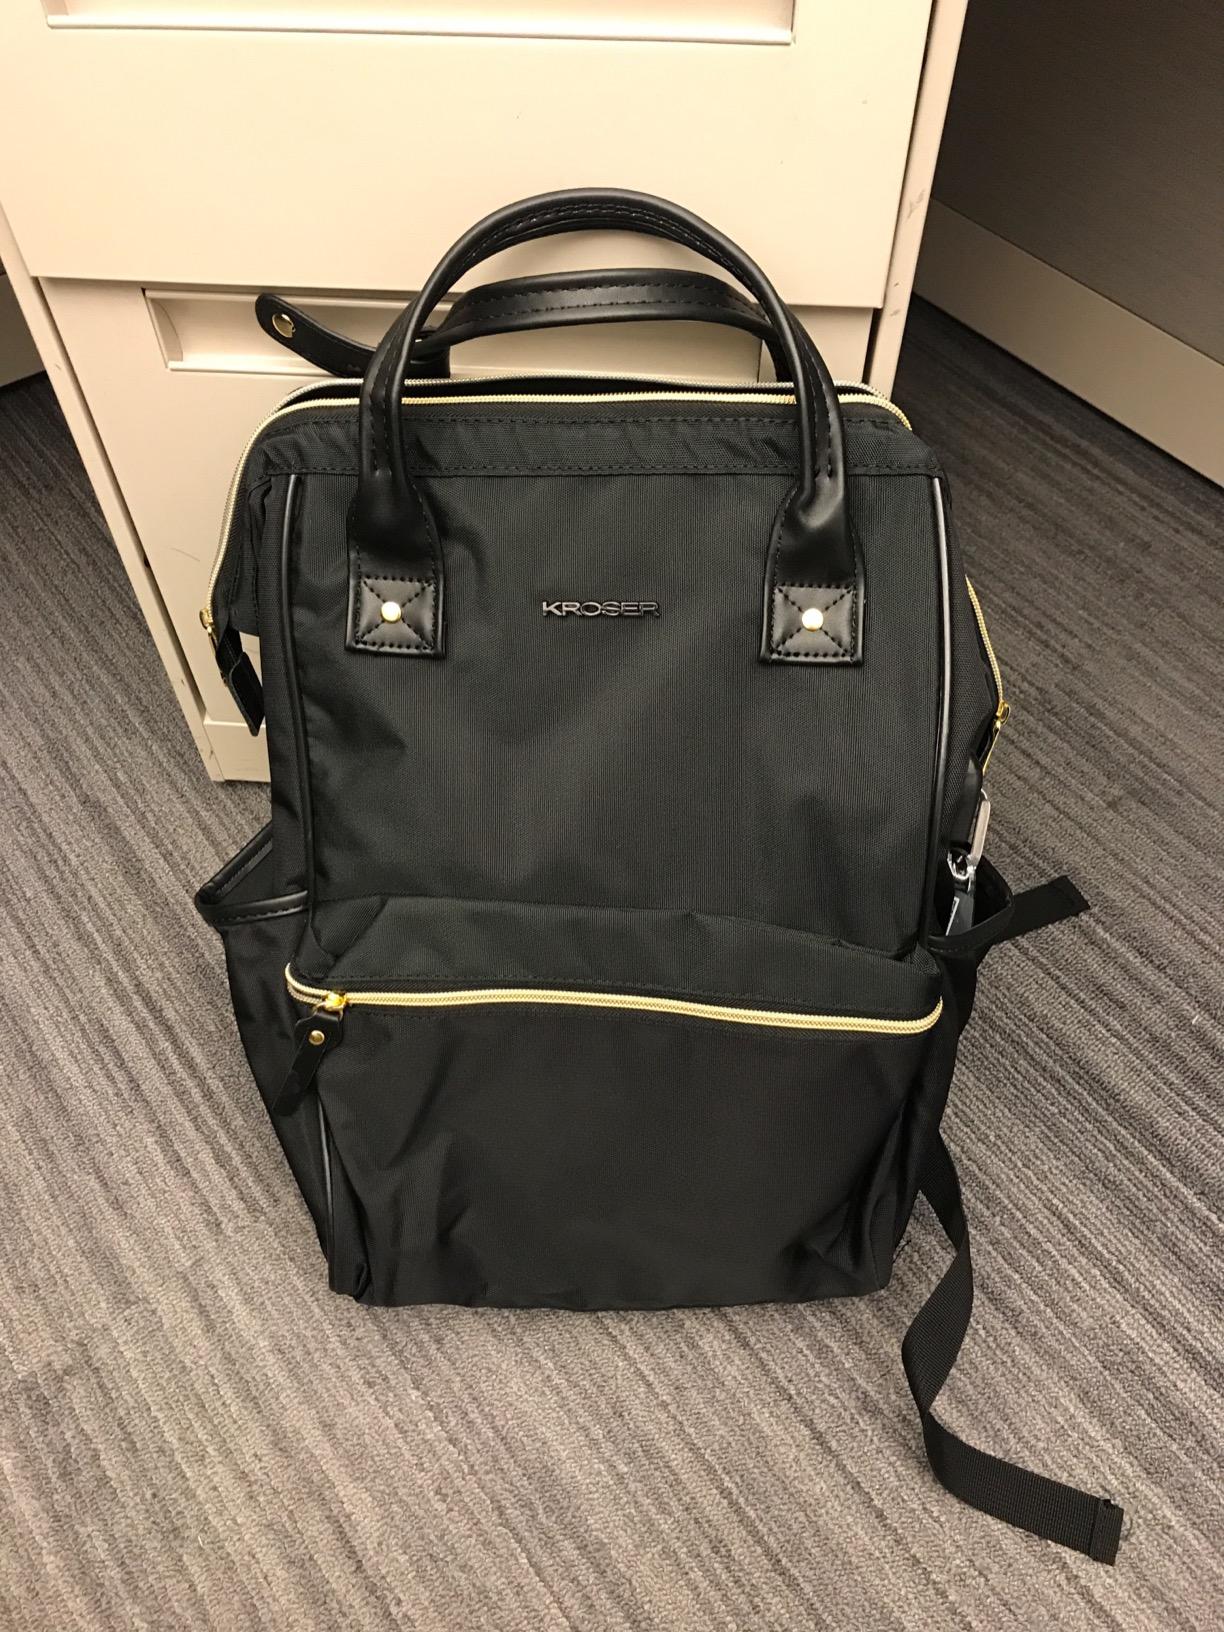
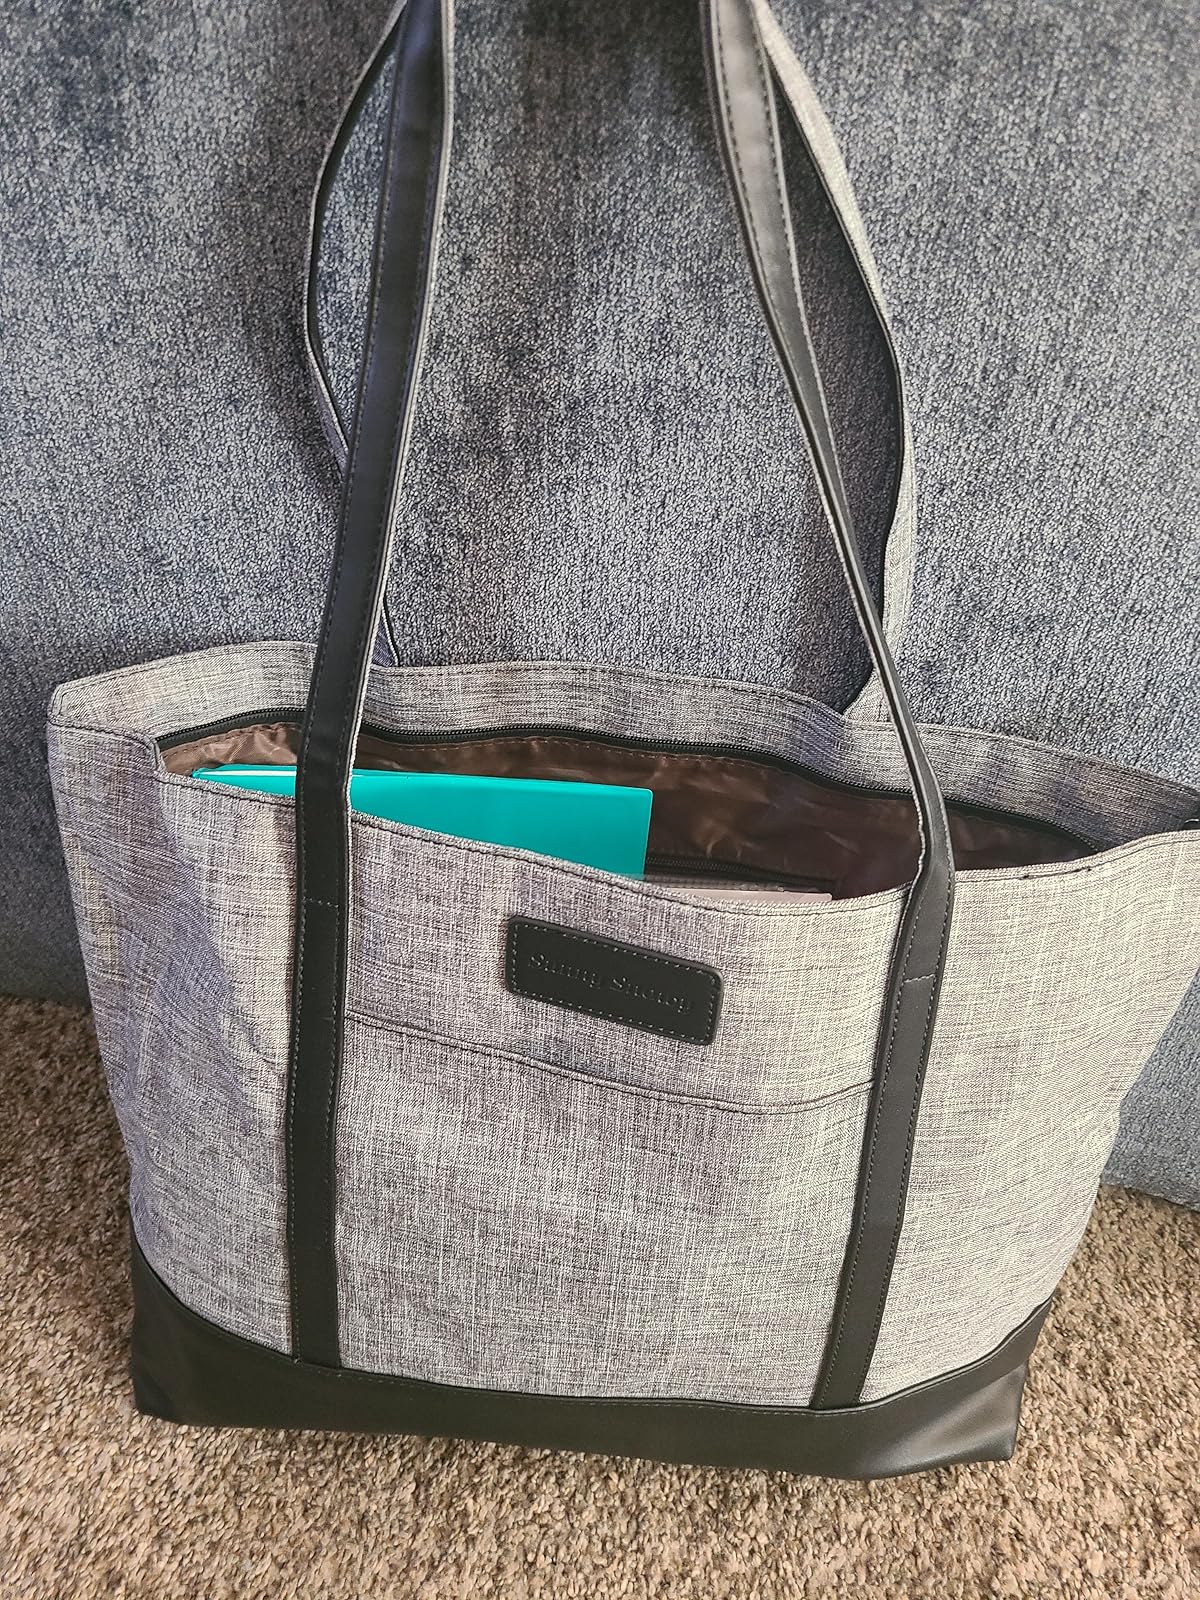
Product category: bag
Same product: no